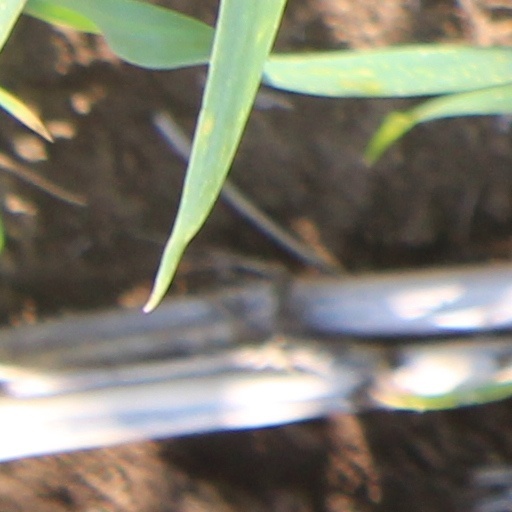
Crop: wheat